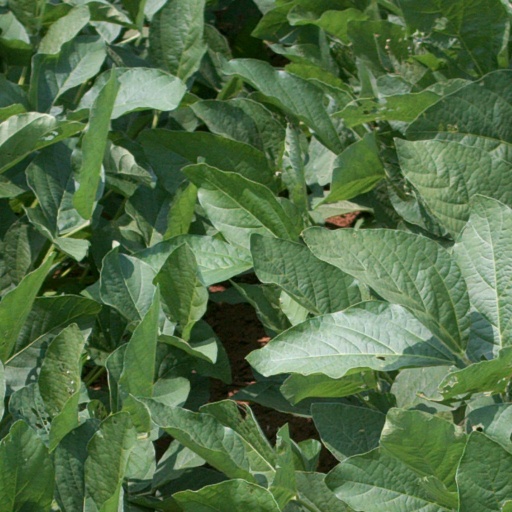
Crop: soybean